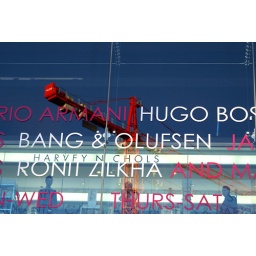
Reflection in the glass entryway of the Mailbox building In Birmingham